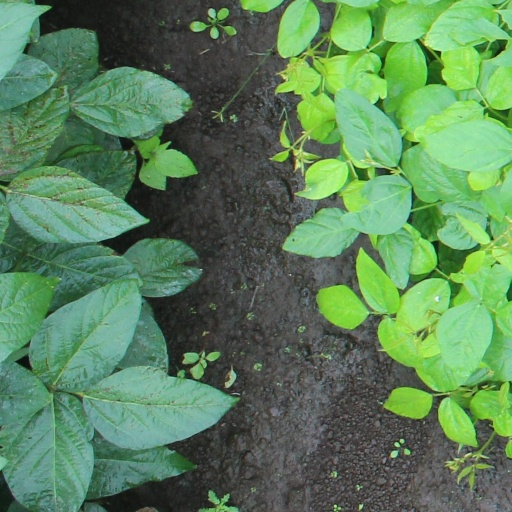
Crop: soybean